Shane van Gisbergen

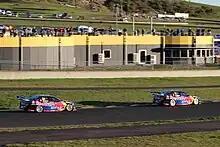
Van Gisbergen (right) and his teammate Jamie Whincup (left) at the 2016 Sydney SuperSprint

In 2016, van Gisbergen moved to the Triple Eight Race Engineering team, alongside two of the most successful drivers in series history; Jamie Whincup and Craig Lowndes. Van Gisbergen won his first race for the team at the Tasmania SuperSprint in 2016. Alexandre Prémat joined van Gisbergen as co-driver in the Enduro Cup. The pair won the 2016 Enduro Cup, including three second-place finishes and Prémat's first race victory in the championship at the 2016 Castrol Gold Coast 600, and became the first non-Australian drivers combination to win. At Pukekohe, van Gisbergen became the first New Zealander to lift the trophy, named in honour of Jason Richards, who died of cancer in 2011. He went on to win eight races that season and won the championship.